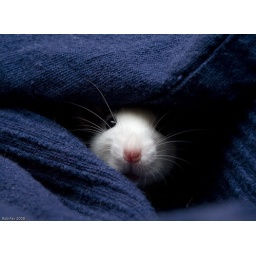
Got to love that little pink nose surrounded by that little white face!